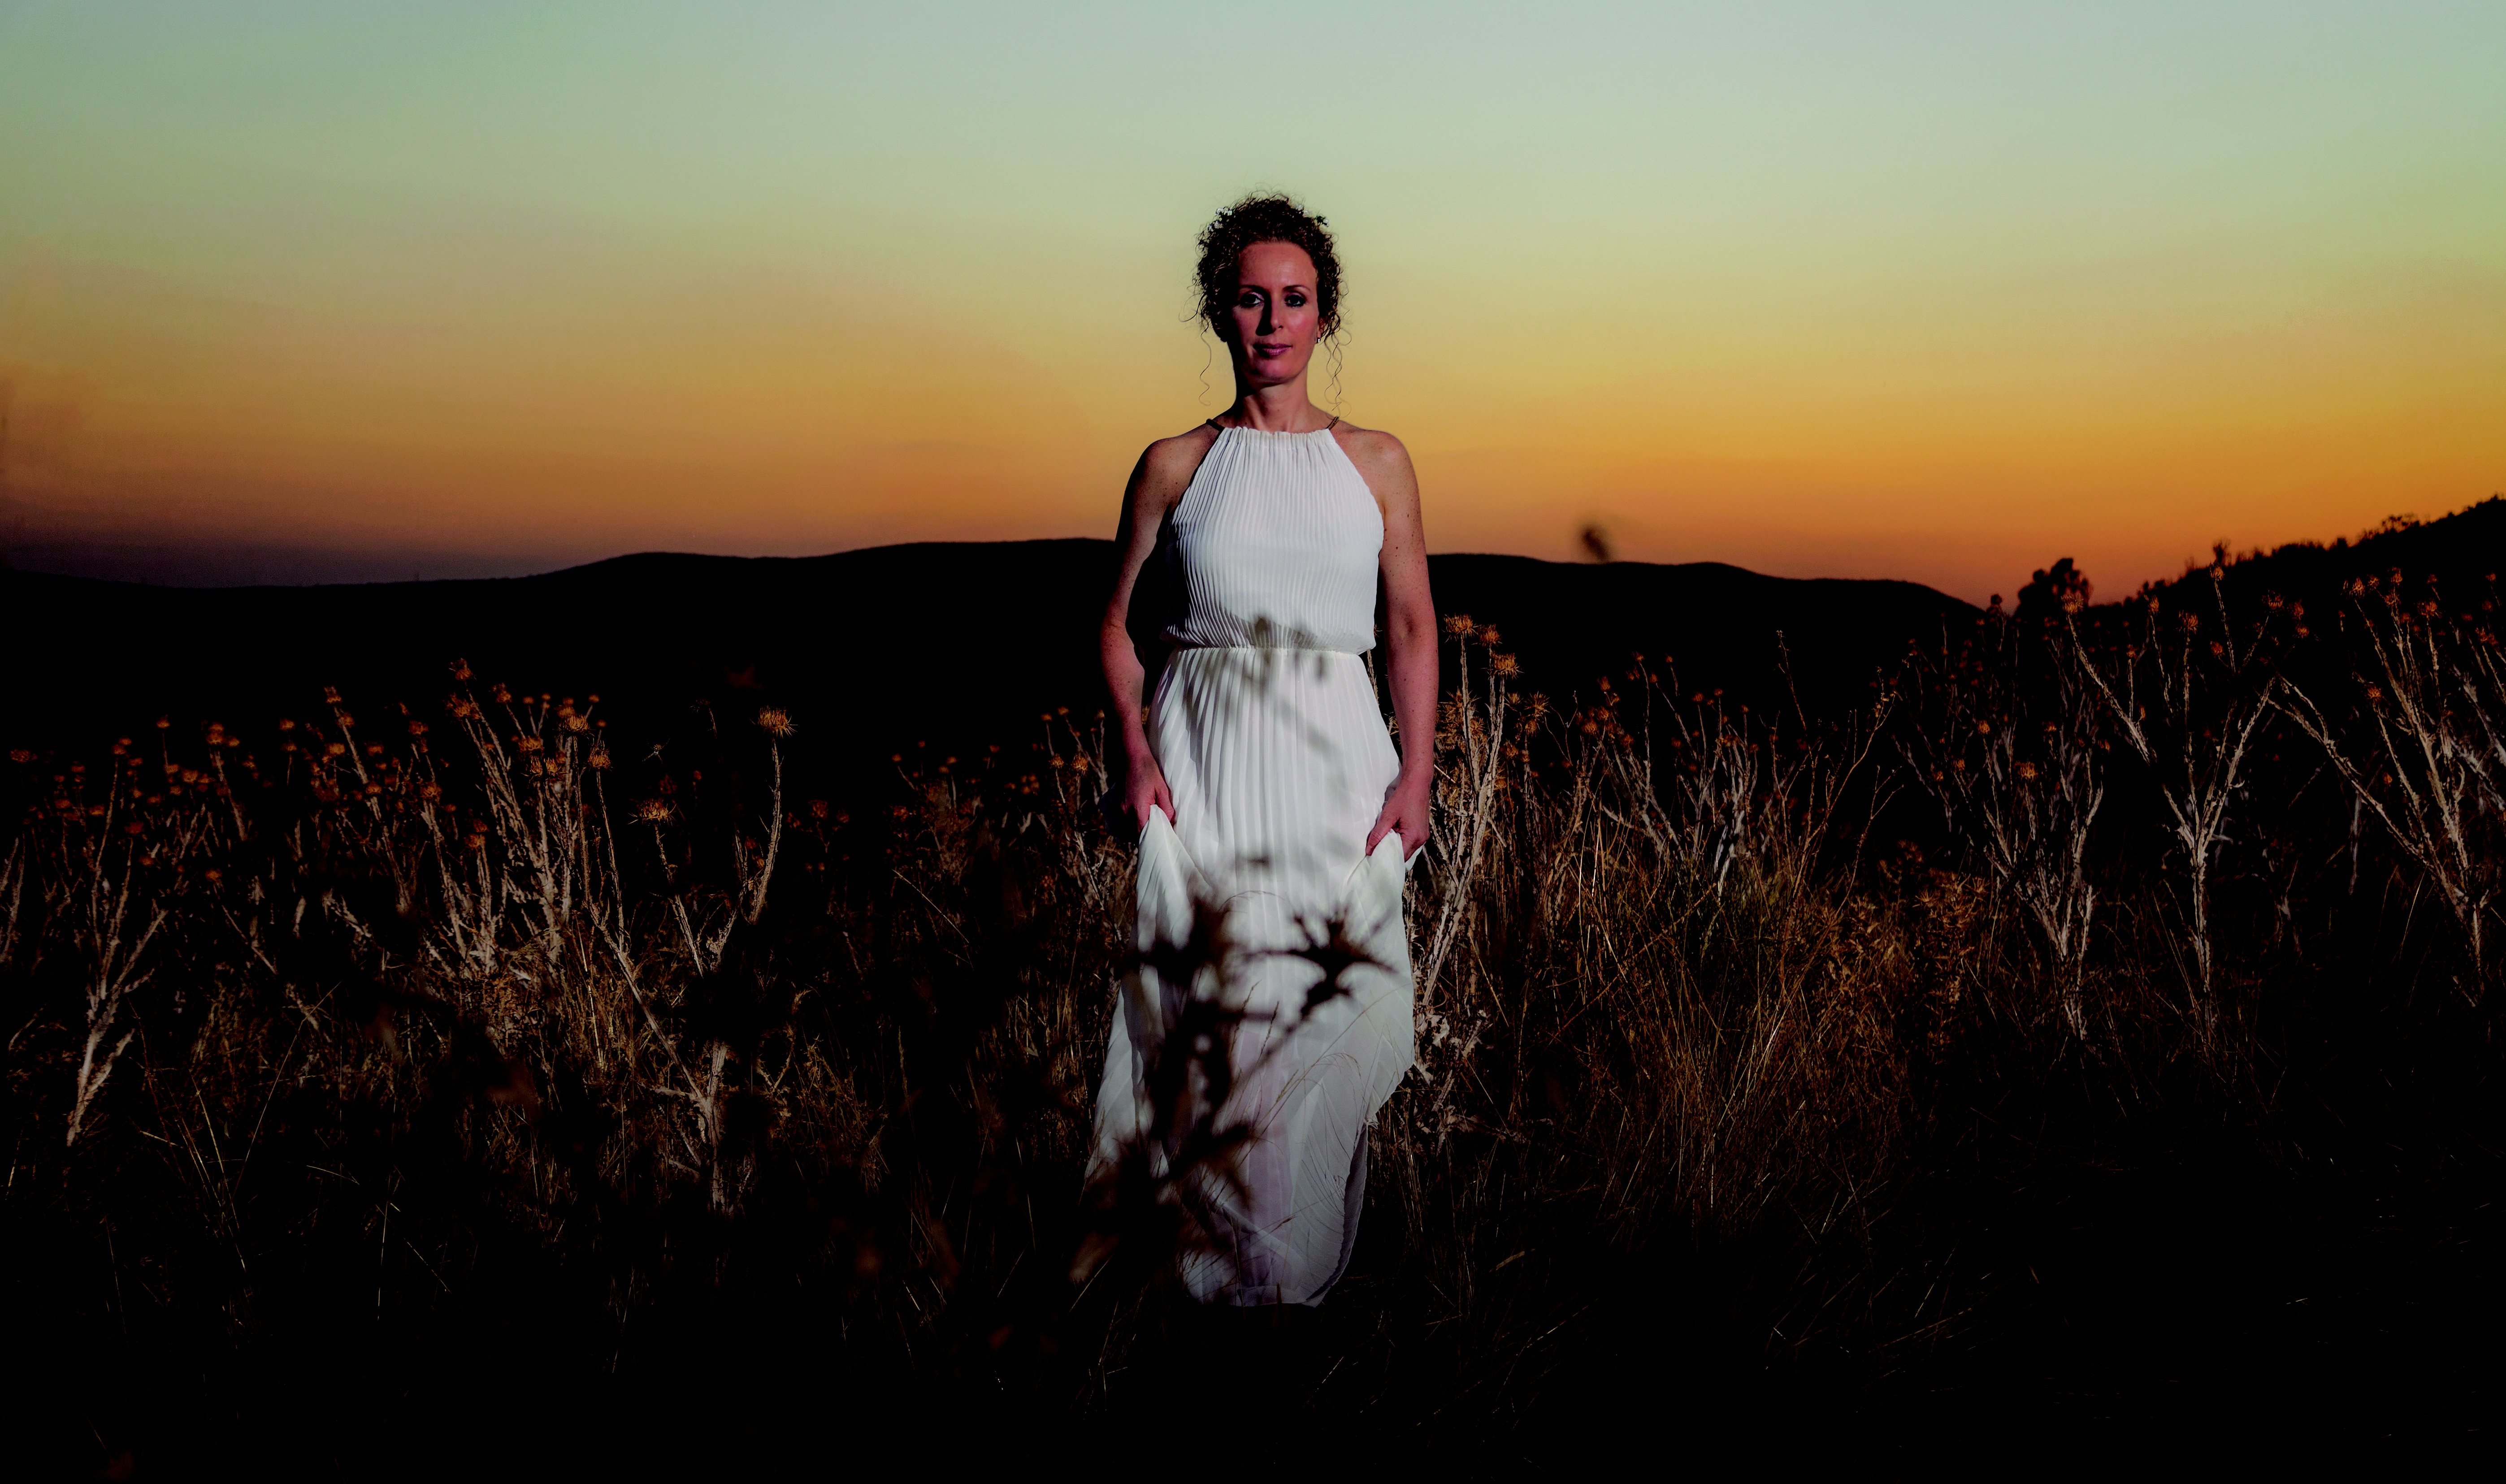
personal growth, sunset, nature, spiritual, coach, women, growth, purposes, positive energy